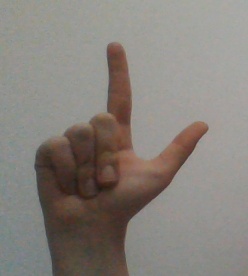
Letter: laam